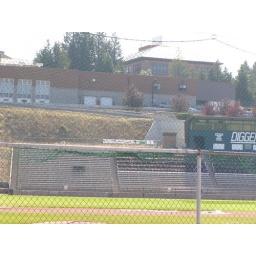
August 24 - Butte. The field with a building on the Montana Tech campus in the background.